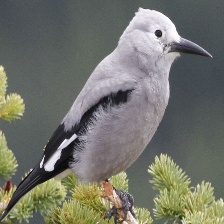
Species: CLARKS NUTCRACKER
Scientific name: NUCIFRAGA COLUMBIANA
ImageNet parent category: jay